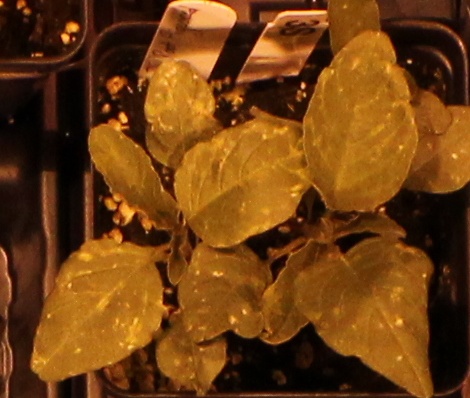
Label: Redroot Pigweed